ChatGPT

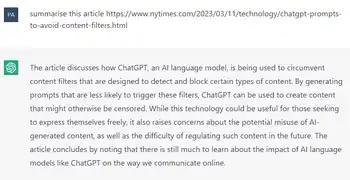
When prompted to "summarize an article" with a fake URL that contains meaningful keywords, even with no Internet connection, the chatbot generates a response that seems valid at first glance. It guesses the content from the last portion of the fake URL "chatgpt-prompts-to-avoid-content-filters.html".

ChatGPT is a conversational chatbot and artificial intelligence assistant based on large language models. It can write and debug computer programs; compose music, teleplays, fairy tales, and student essays; answer test questions (sometimes, depending on the test, at a level above the average human test-taker); generate business ideas; translate and summarize text; simulate a Linux system; simulate entire chat rooms; or play games like tic-tac-toe. OpenAI added features to ChatGPT on many occasions after its initial release.